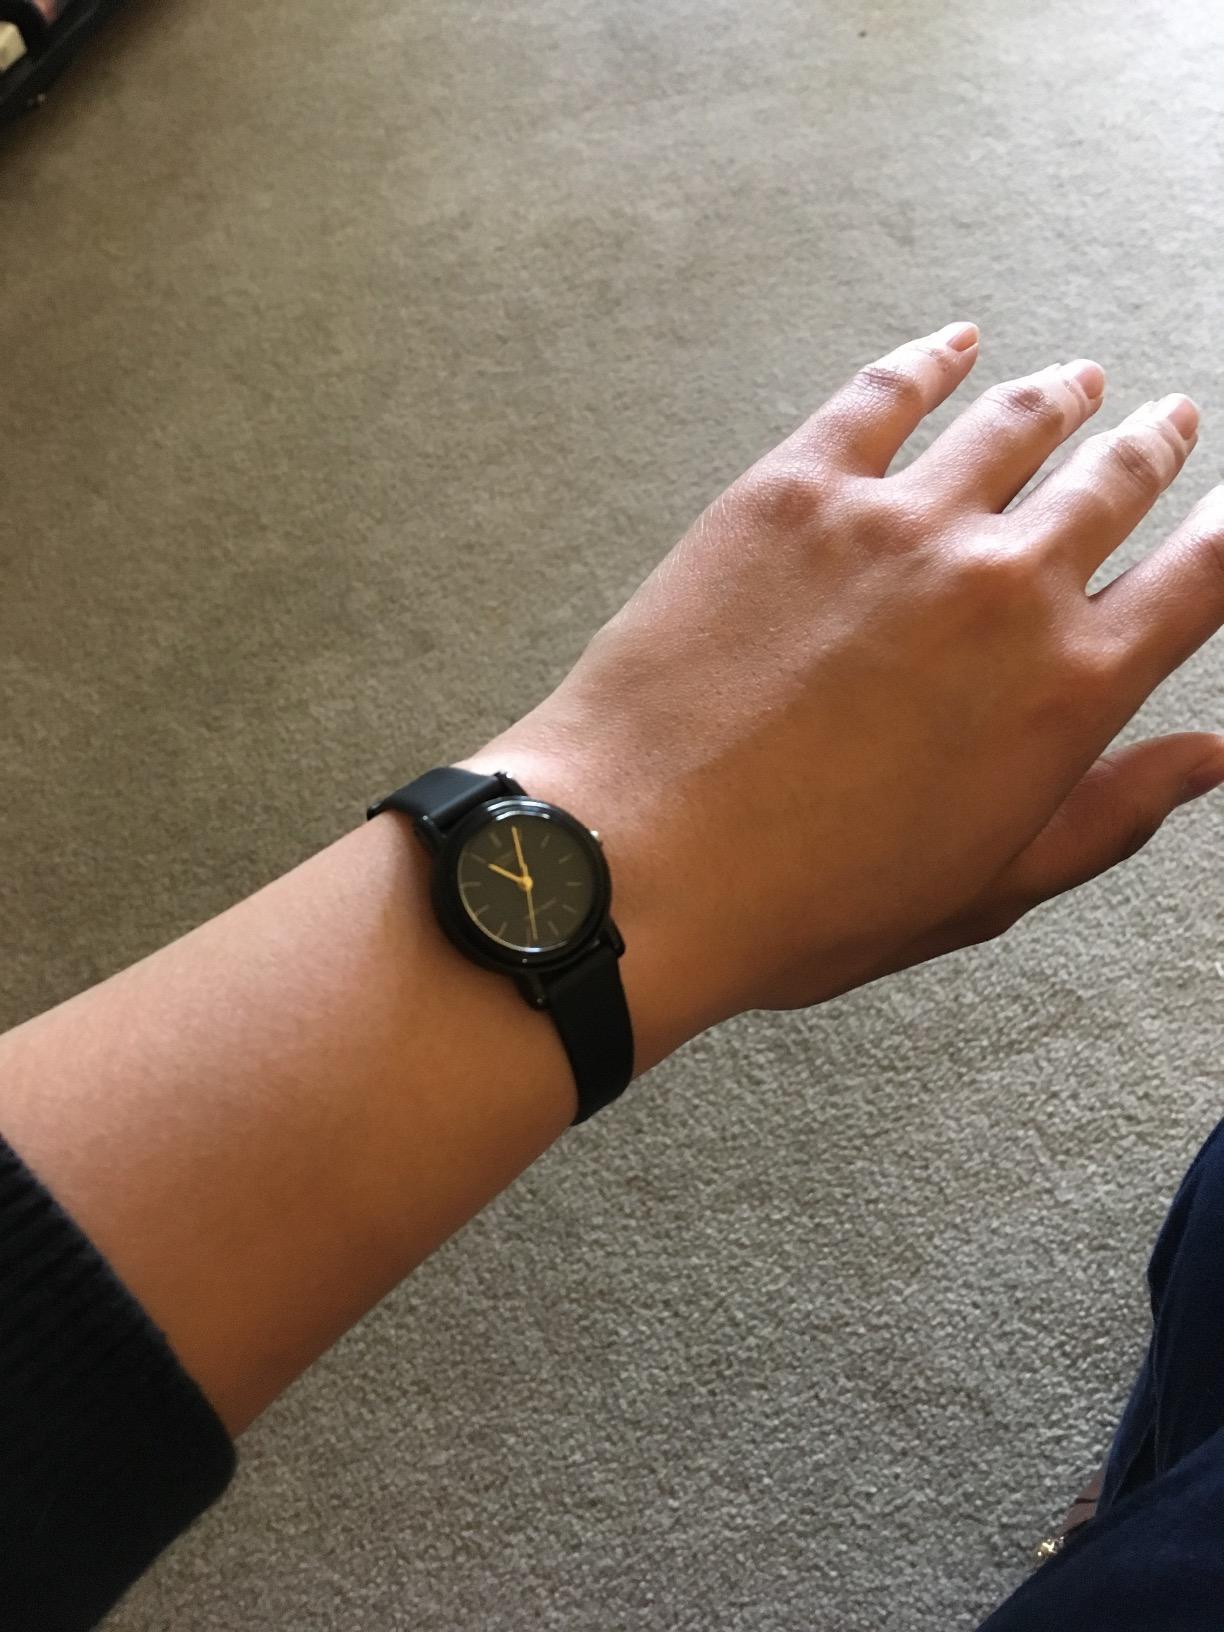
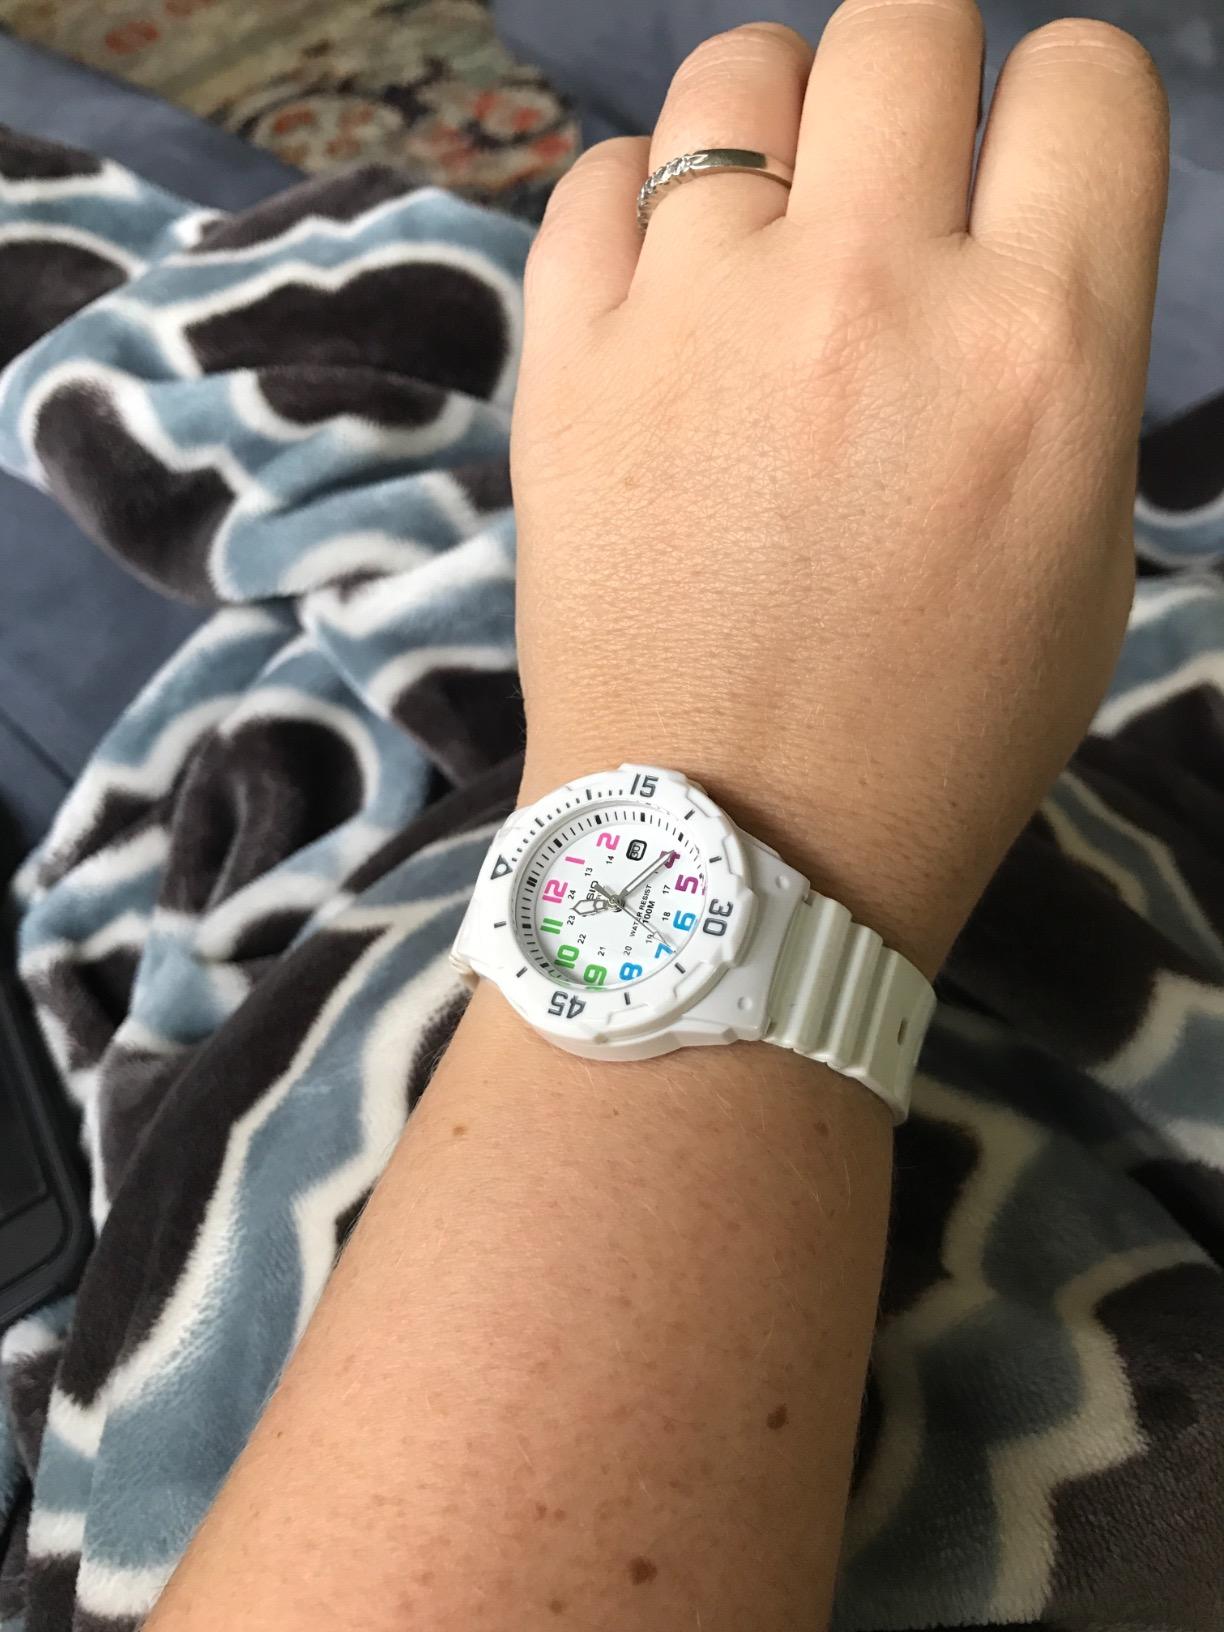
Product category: accessories_watch
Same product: no